George Augustus King

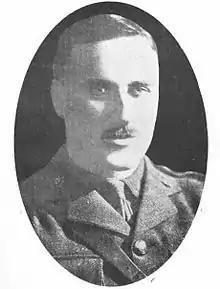
Portrait of George King, circa 1916–1917

Lieutenant-Colonel George Augustus King (3 March 1885 – 12 October 1917) was a New Zealander who served in the New Zealand Military Forces during the First World War.